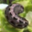
Label: caterpillar